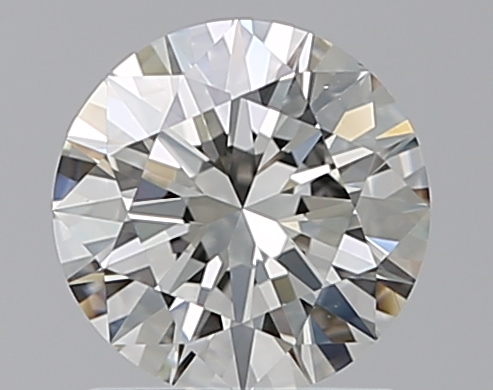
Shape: round
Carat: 1
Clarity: VS1
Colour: J
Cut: EX
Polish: EX
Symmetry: EX
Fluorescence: N
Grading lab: GIA
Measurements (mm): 6.47 x 6.49 x 3.91